Eddy Merckx

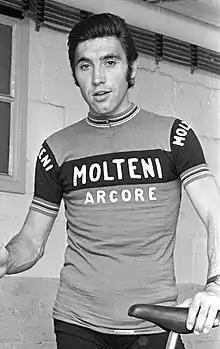
Merckx (pictured in August 1973) was a successful cyclist on the road and on the track, with a record of 525 victories to his credit over the course of his career.

He placed second in the Tour de France's prologue. The following morning's split stage saw Merckx put time on Thevenet by attacking with Francesco Moser, Van Impe, and Zoetemelk. In day's second leg, Merckx gained time on Zoetemelk. He won the stage six individual time trial and gaining more time on Thevenet and Zoetemelk. He won the next time trial into Auch as well. During the race's eleventh stage, Merckx sent his team to set the pace early on in the stage. Reaching the final climb of the day, Merckx was on his own as his team had been used to set the pace throughout the day. On the day's final climb to Pla d'Adet, he matched an acceleration by Zoetemelk. Thevenet then launched an attack, to which Merckx could not follow and saw him lose over two minutes. After the stage Merckx switched decided to mark Thevenet for the rest of the race and make an attack on the Puy-de-Dôme.